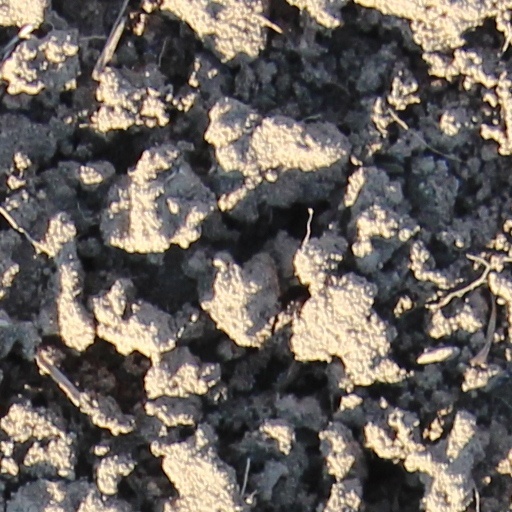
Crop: wheat